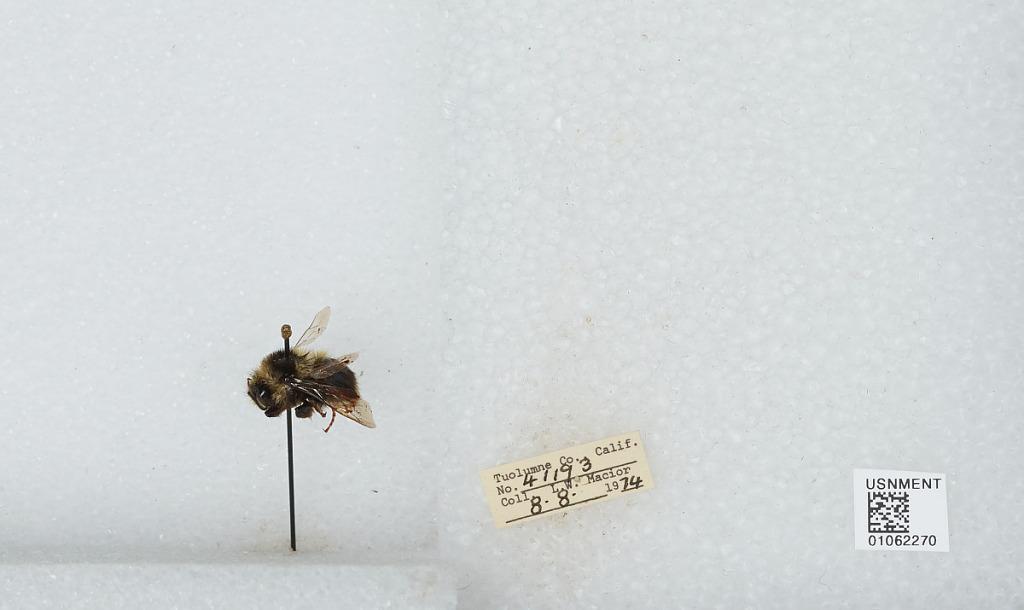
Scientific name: Bombus bifarius nearcticus
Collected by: L. Macior
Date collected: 1974-8-8
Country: United States
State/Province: California
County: Tuolumne
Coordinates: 38.02, -119.93